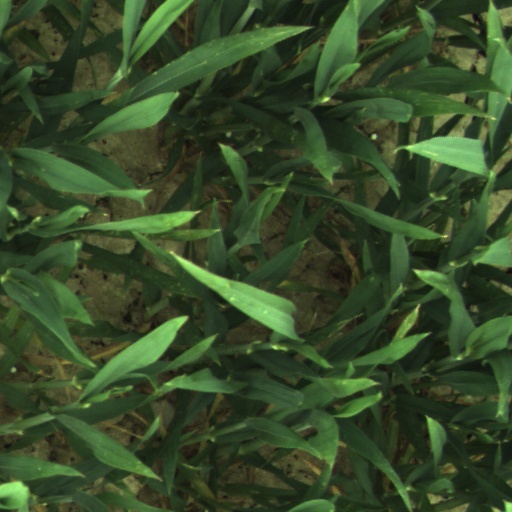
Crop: wheat